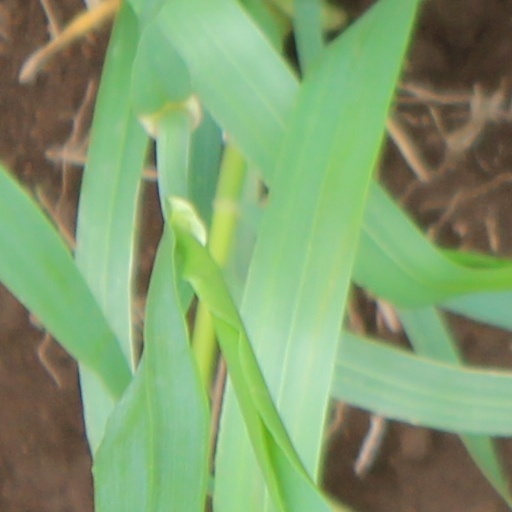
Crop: wheat